Space advocacy

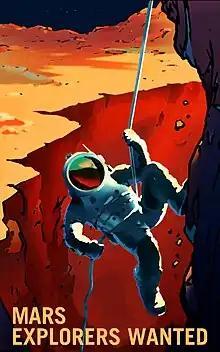
NASA's artistic poster about the human exploration of Mars: "Mars explorers wanted"

Space advocacy is supporting or advocating human activity in outer space. The advocated purposes range from orbital flight, space exploration, commercialization of space and space settlement, to outright space colonization.